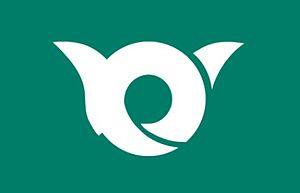
Yasuda est un bourg du district d'Aki, dans la préfecture de Kōchi au Japon.